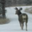
Label: deer